Chinese mythological geography

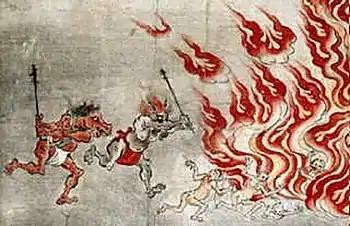
Ox-Head and Horse-Face in the Hell Scroll at Seattle Asian Art Museum

"Underworld" (or "Hell") refers to the universe located underneath the Earth's surface. Apparently this motif appears relatively late in the course of the development of Chinese mythology. The introduction of Buddhism certainly seems to have included a greater focus upon the fate of the soul and detailed depictions of a possible afterlife underground.